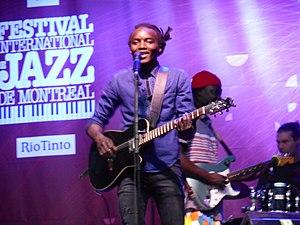
Spectacle de Ilam, le 3 juillet 2016, sur l'Esplanade, rue Clark, dans le cadre du Festival international de jazz de Montréal
Ilam est un chanteur québécois d'origine sénégalaise.